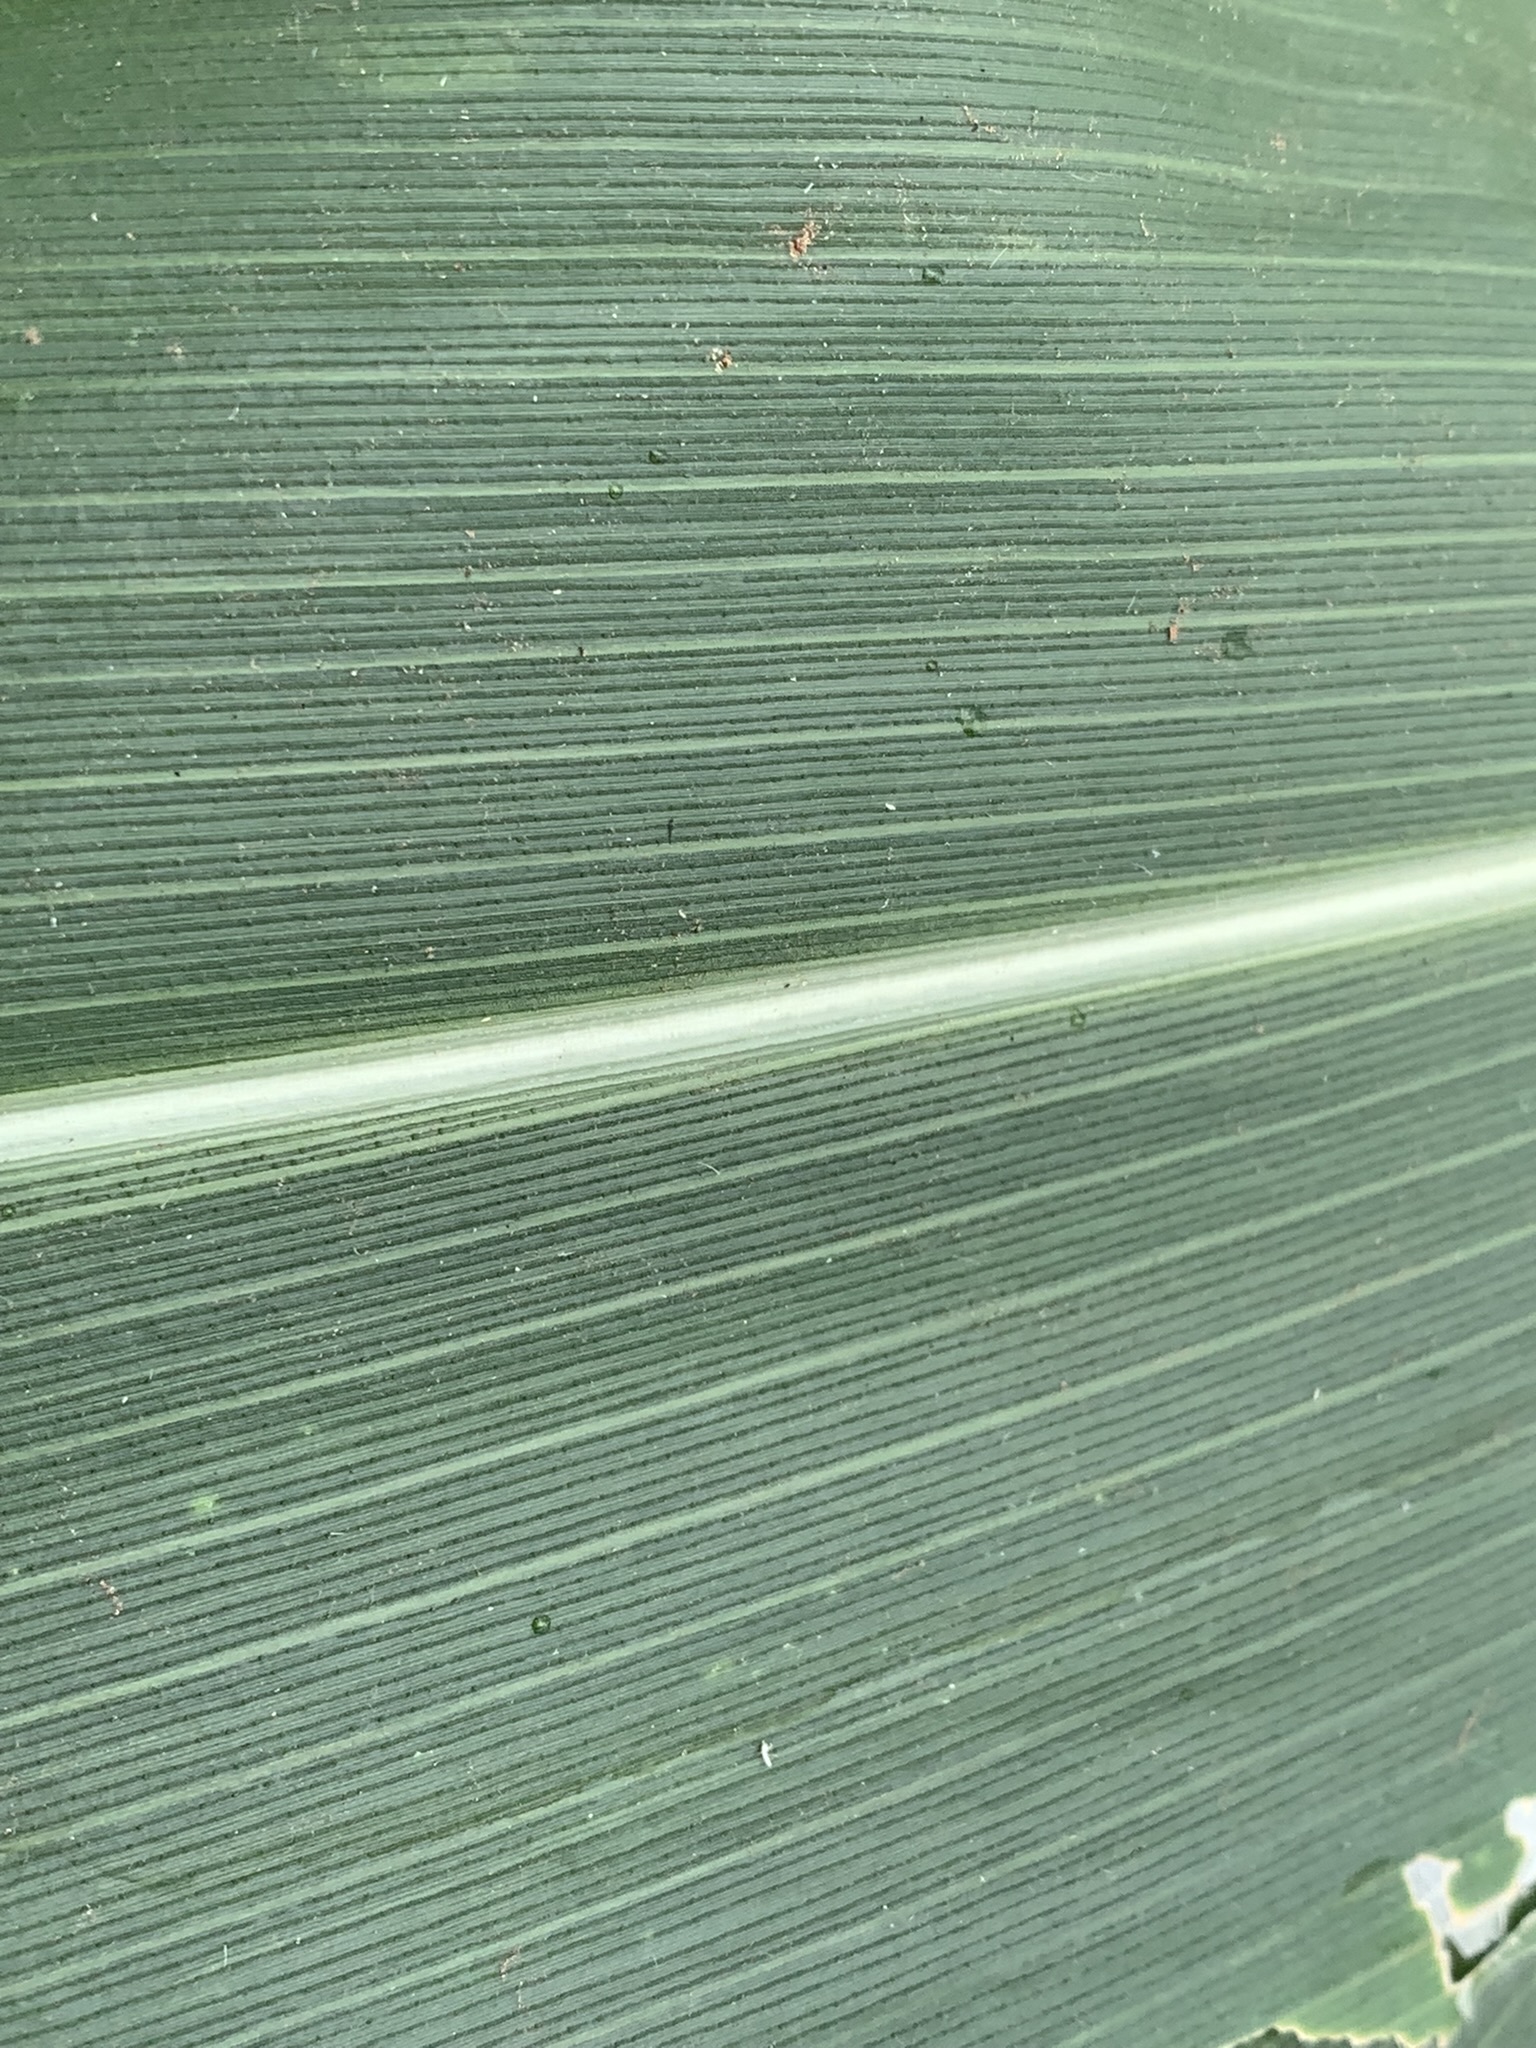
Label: Healthy